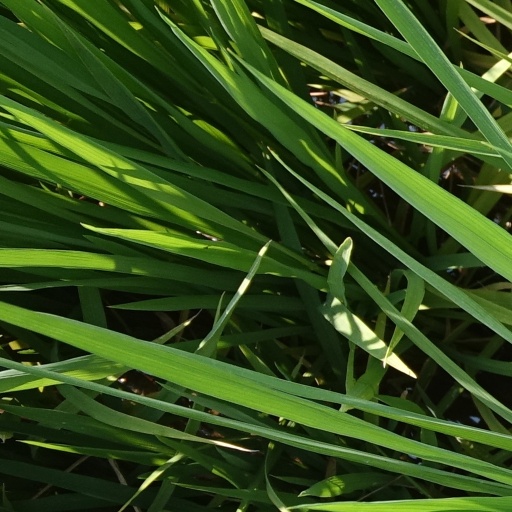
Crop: rice